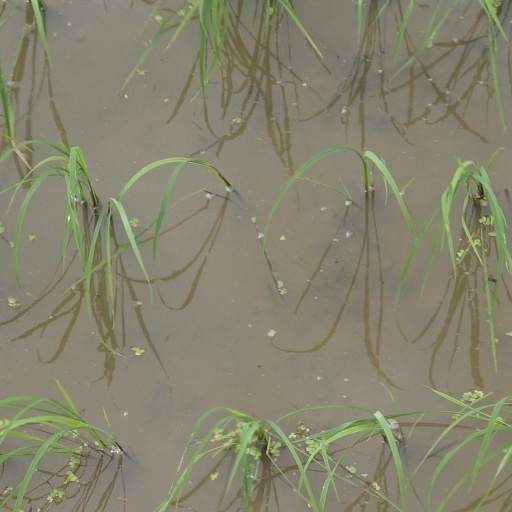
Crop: rice